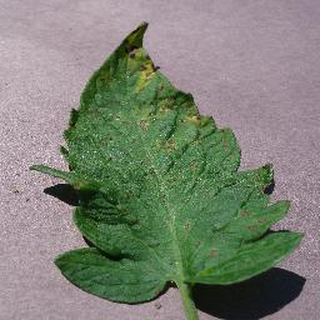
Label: tomato_septoria_leaf_spot